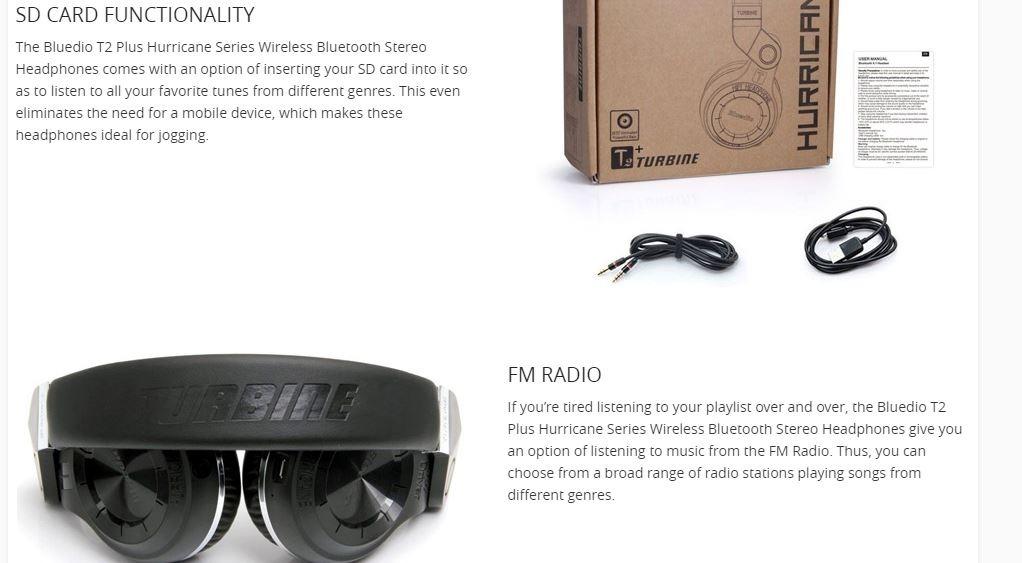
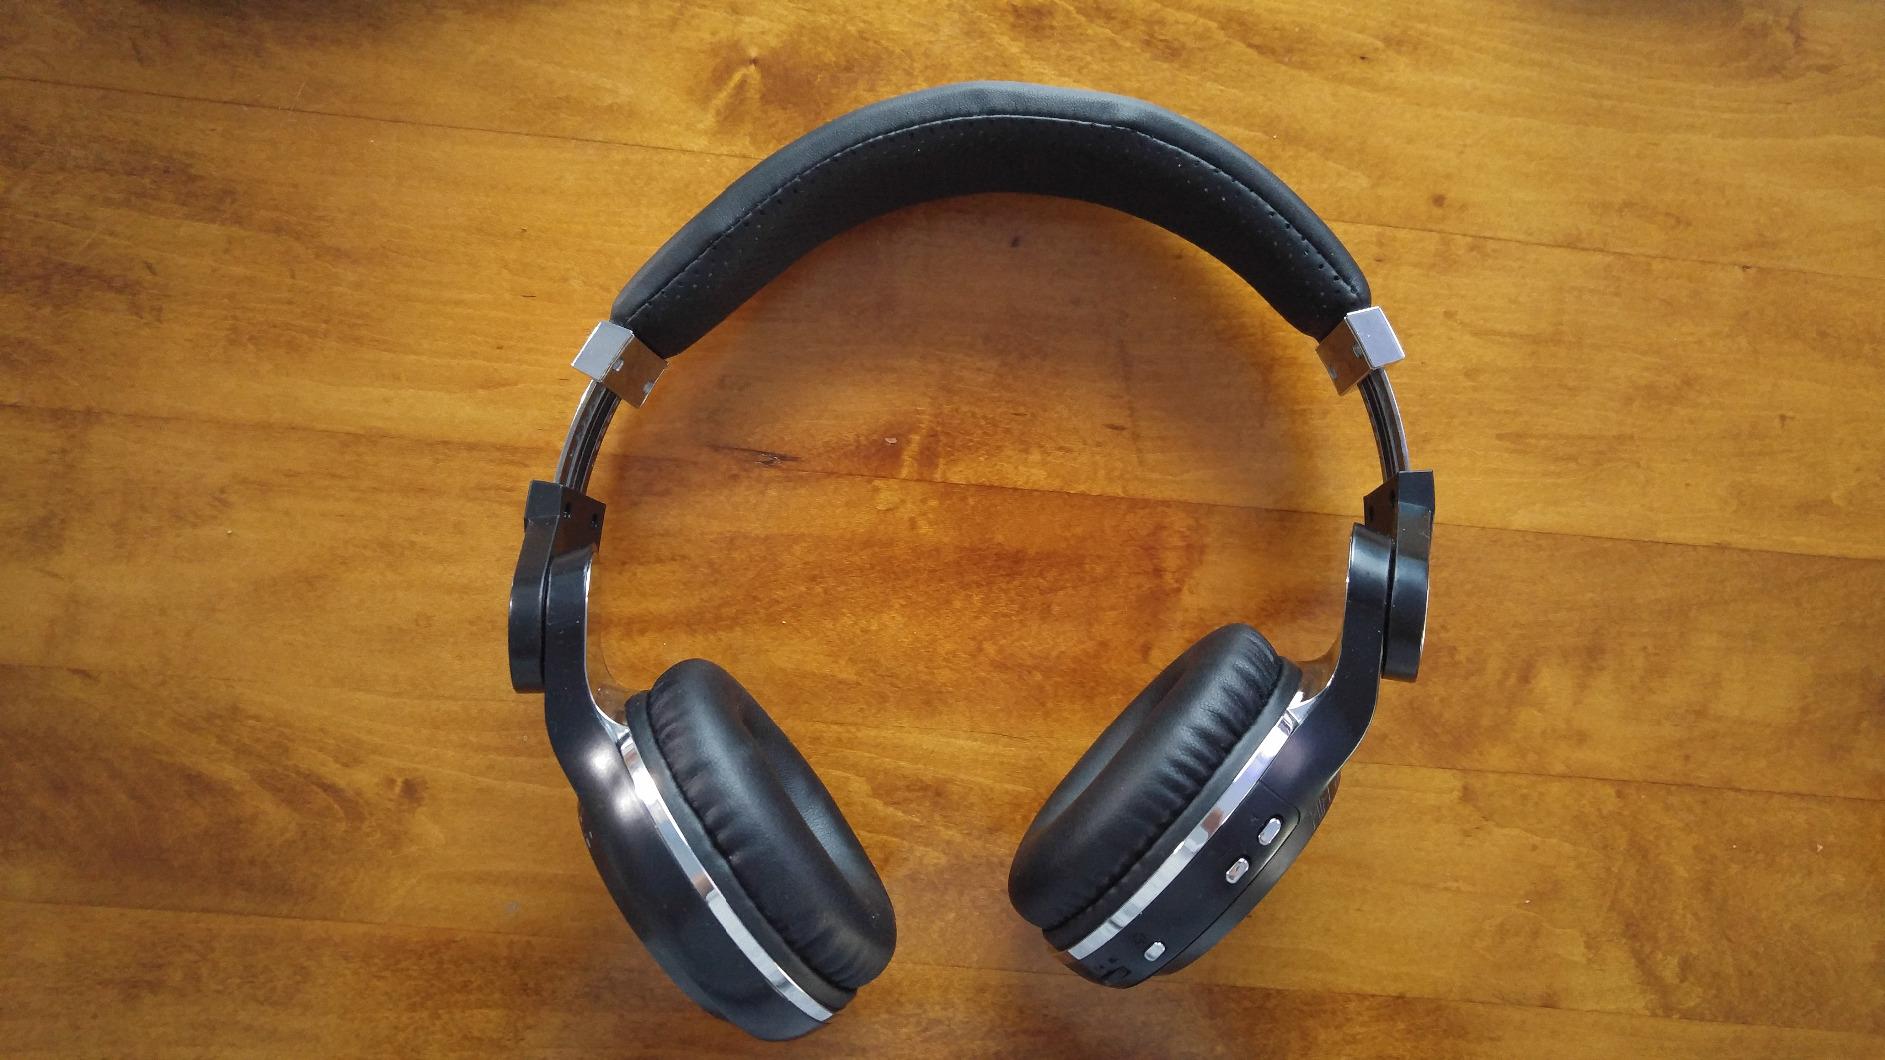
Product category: headphones
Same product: yes